Otto Hahn

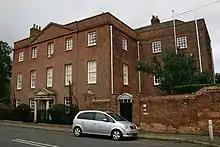
Farm Hall (seen here in 2015)

They were relocated to the Château de Facqueval in Modave, Belgium, where Hahn used the time to work on his memoirs and then, on 3 July, were flown to England. They arrived at Farm Hall, Godmanchester, near Cambridge, on 3 July. While they were there, all their conversations, indoors and out, were covertly recorded with hidden microphones. They were given British newspapers, which Hahn was able to read. He was greatly disturbed by their reports of the Potsdam Conference, where German territory was ceded to Poland and the USSR. In August 1945, the German scientists were informed of the atomic bombing of Hiroshima. Up to this point the scientists, except Harteck, were completely certain that their project was further advanced than any in other countries, and the Alsos Mission's chief scientist, Samuel Goudsmit, did nothing to correct this impression. Now the reason for their incarceration in Farm Hall suddenly became apparent.